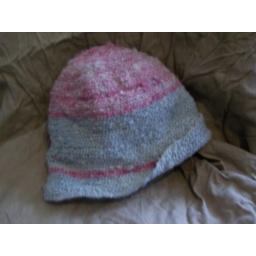
pink and grey hat hand spun and dyed wool by jen